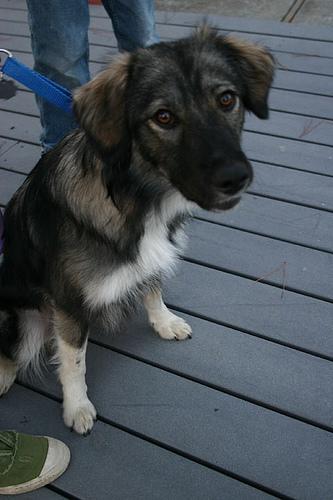
Breed: keeshond